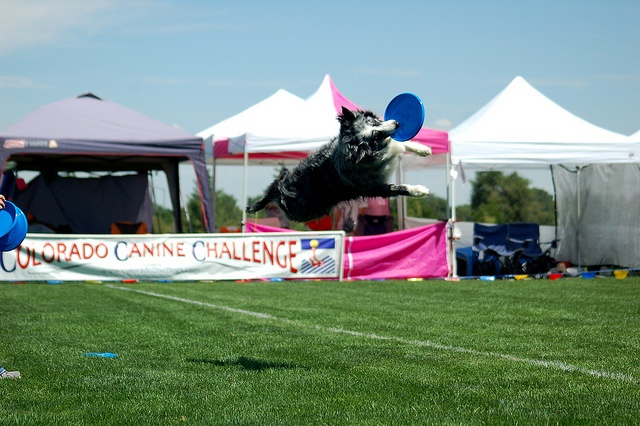
A large open grass field with some tents.
Several tents set up in the grass and a banner in front of a couple of them.
A dog catches a Frisbee in mid air.
a dog jumping in the air with a frisbee in its mouth
A number of small tents set up in an open field.